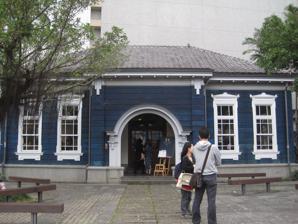
Building: Former Yilan Prison
Country: Taiwan
Year built: 1898
Prison in Yilan City, Yilan County, Taiwan Former Yilan Prison 舊宜蘭監獄門廳 Former Yilan Prison Taiwan Location Yilan City , Yilan County , Taiwan Coordinates 24°45′13.8″N 121°45′05.6″E / 24.753833°N 121.751556°E / 24.753833; 121.751556 Status Closed Opened 1896 Closed 1993 The Former Yilan Prison ( traditional Chinese : 舊宜蘭監獄門廳 ; simplified Chinese : 旧宜兰监狱门厅 ; pinyin : Jiù Yílán Jiānyù Méntīng ) is a former prison in Yilan City , Yilan County , Taiwan . History The prison was originally founded in 1896 with the name Yilan Branch Institute of Taipei Punishment Institute . It was then renamed to First Branch Prison of Taiwan First Prison in December 1945 and again to Taiwan Yilan Prison on 1 April 1947. In 1984, the prison committee bought a new land plot in Sanxing Township and the prison was then relocated and officially opened on 19 July 1993. The building is the oldest prison structure in Taiwan. Transportation The building is accessible within walking distance west of Yilan Station of Taiwan Railways . See also List of tourist attractions in Taiwan References